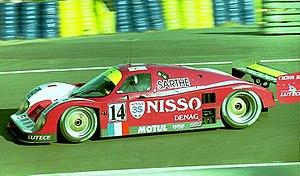
Courage C30LM n°14 aux 24 Heures du Mans 1993
La Courage C30LM est une voiture de course construite par Courage Compétition destinée à concourir aux 24 Heures du Mans. Trois châssis ont été assemblés et ont couru aux 24 Heures du Mans 1994.